Dassault Mirage III

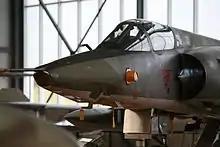
Nose of a Mirage IIIRS: Thinner than the fighter version, this nose has several glass apertures for medium-format cameras.

A number of dedicated reconnaissance variants of the Mirage III were developed and produced, grouped under the general designation of "Mirage IIIR". These aircraft possessed a Mirage IIIE airframe but were furnished with avionics from the Mirage IIIC variant, along with a purpose-developed camera nose, which internally accommodated up to five OMERA cameras. On this variant, the radar system was removed due to a lack of available space in the nose, however, the aircraft retained the twin DEFA cannons and all compatibility with its external stores. An improved variant, designated as the "Mirage IIIRD", was also developed later on; it was essentially a Mirage IIIR outfitted with an extra panoramic camera at the most forward nose position, along with the adoption of the Doppler radar and other avionics from the Mirage IIIE, and provision for carrying an infrared linescan or a Side looking airborne radar in an under-fuselage pod.